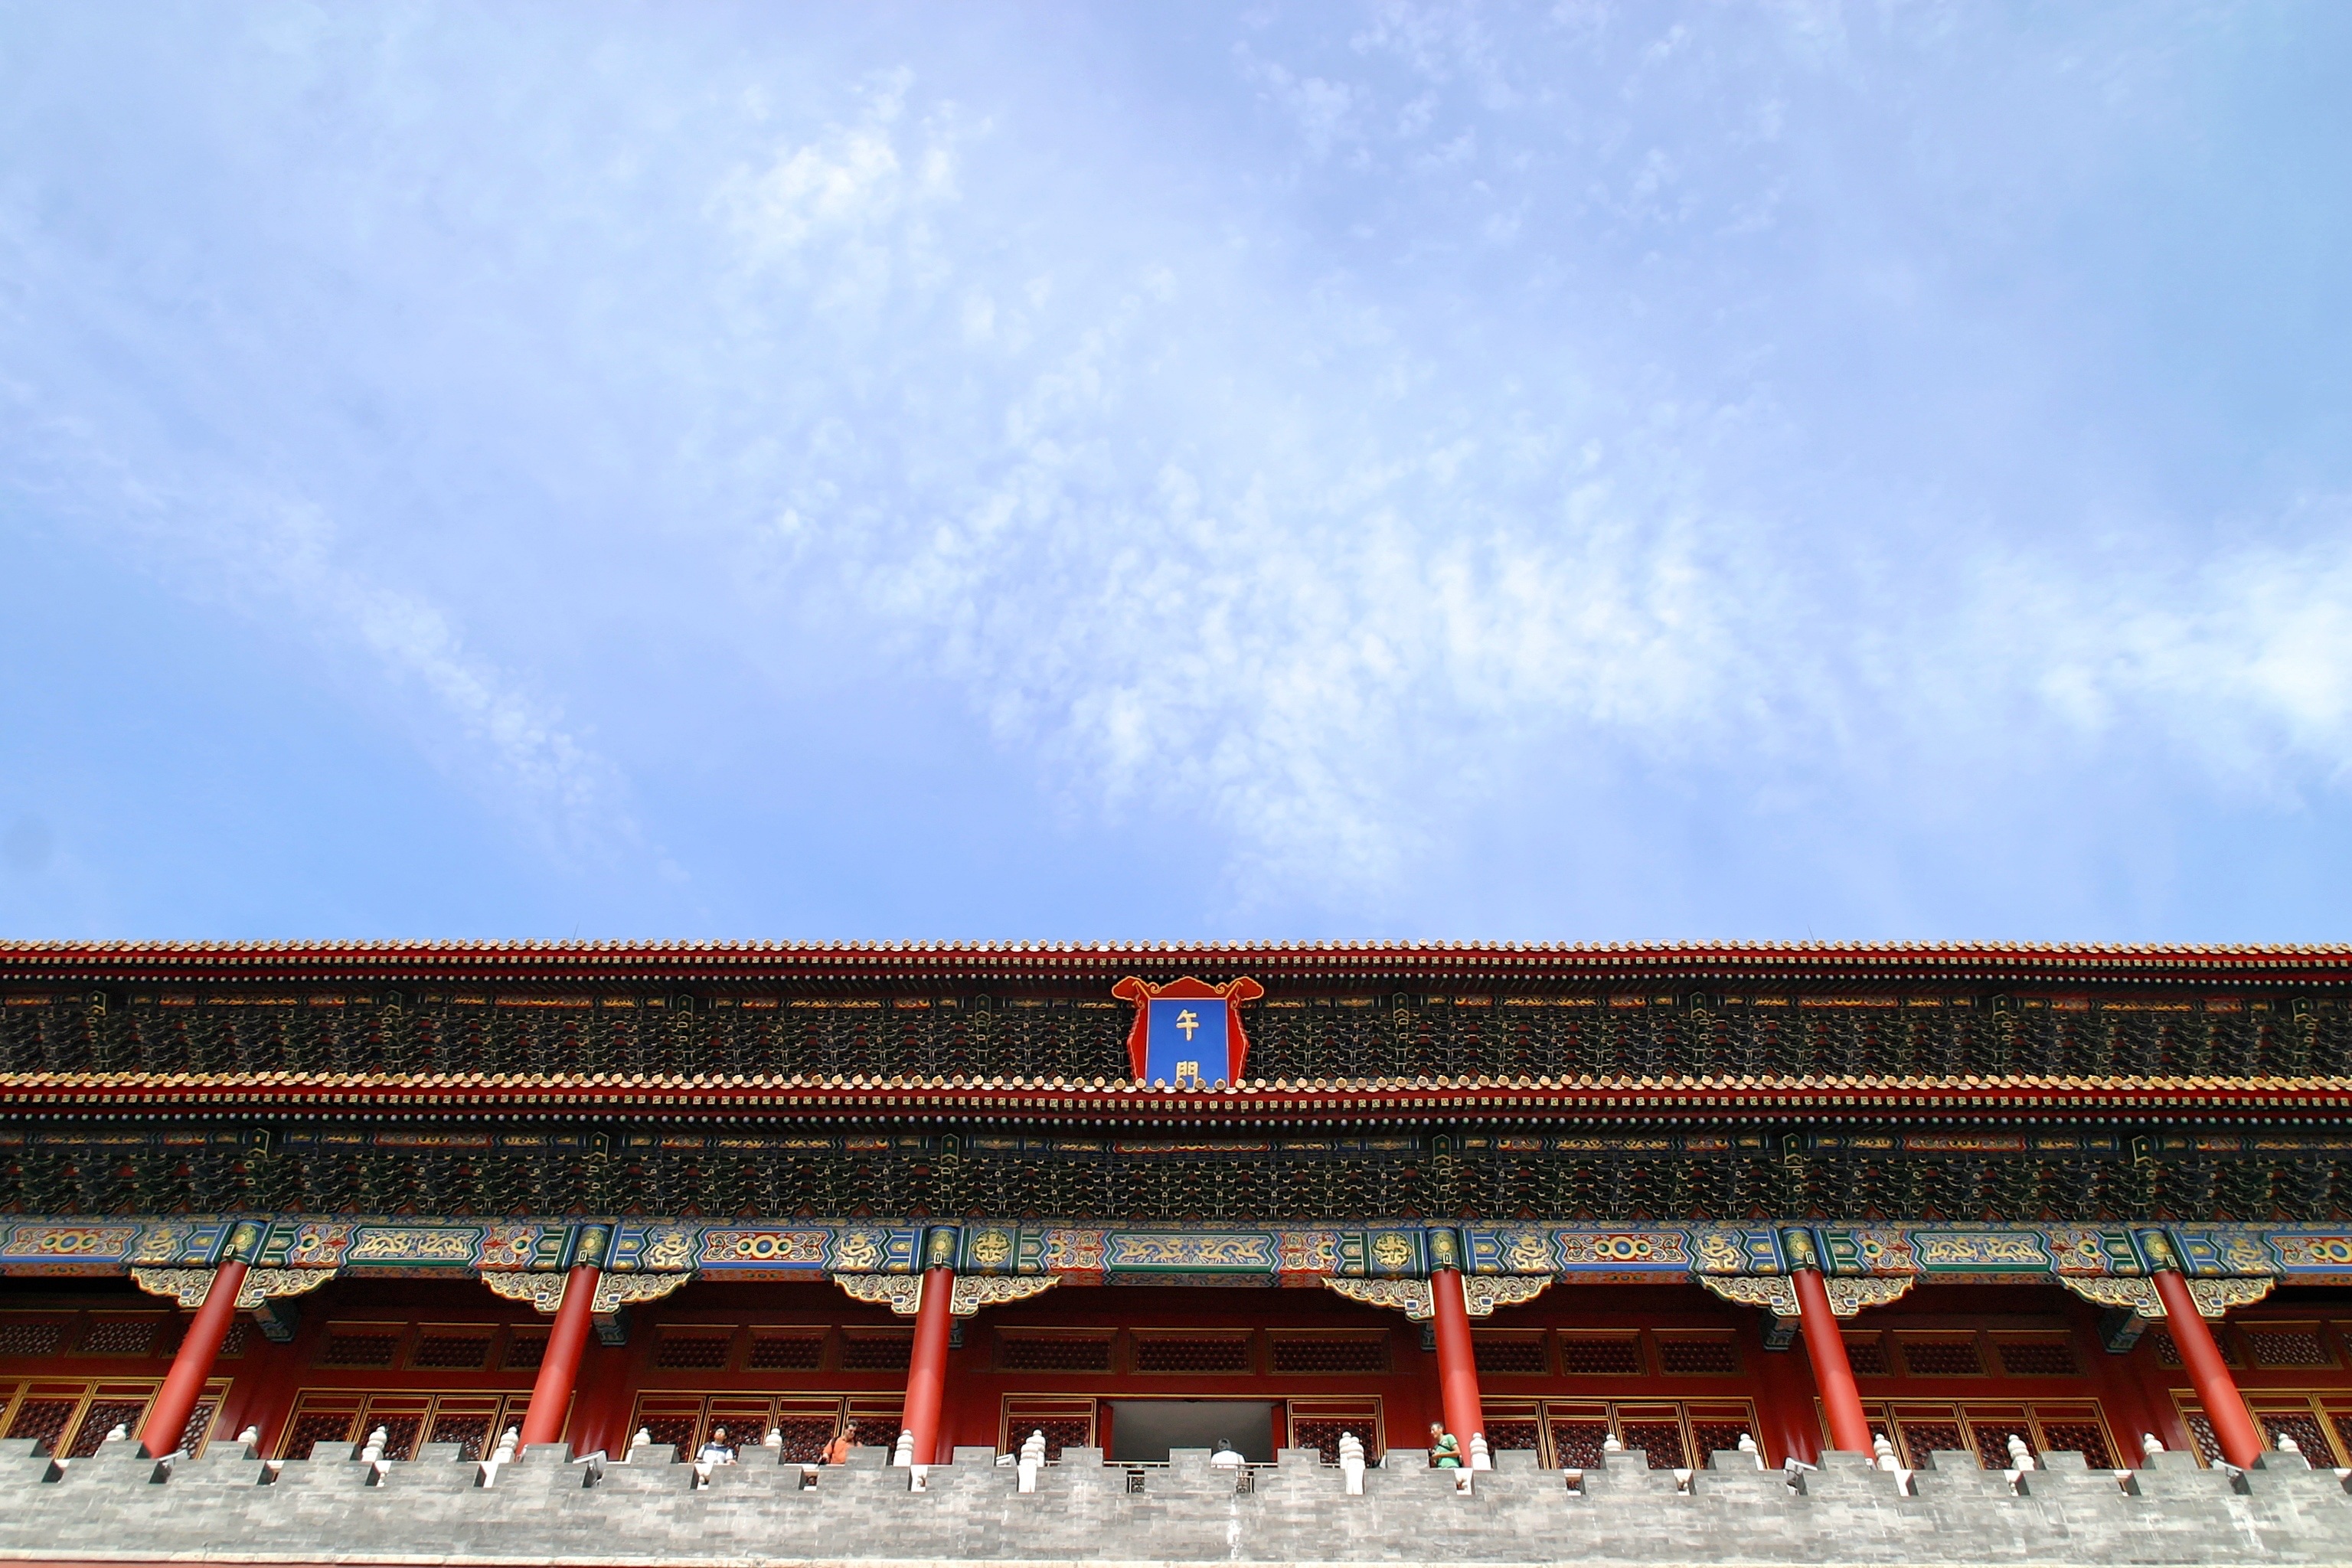
architecture, structure, sky, roof, palace, cityscape, travel, reflection, landmark, stadium, ornament, arena, temple, beijing, dragon, china, forbidden city, sport venue